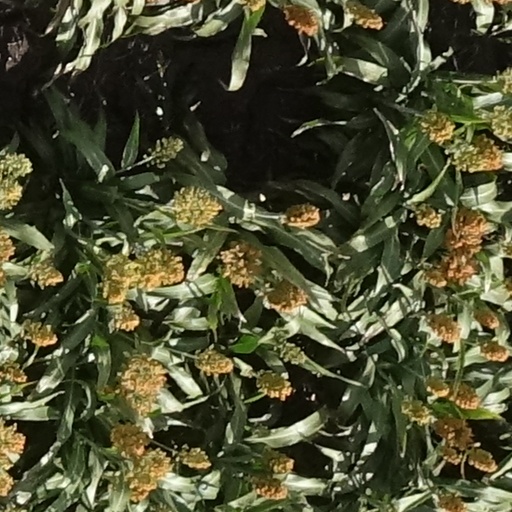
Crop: sorghum